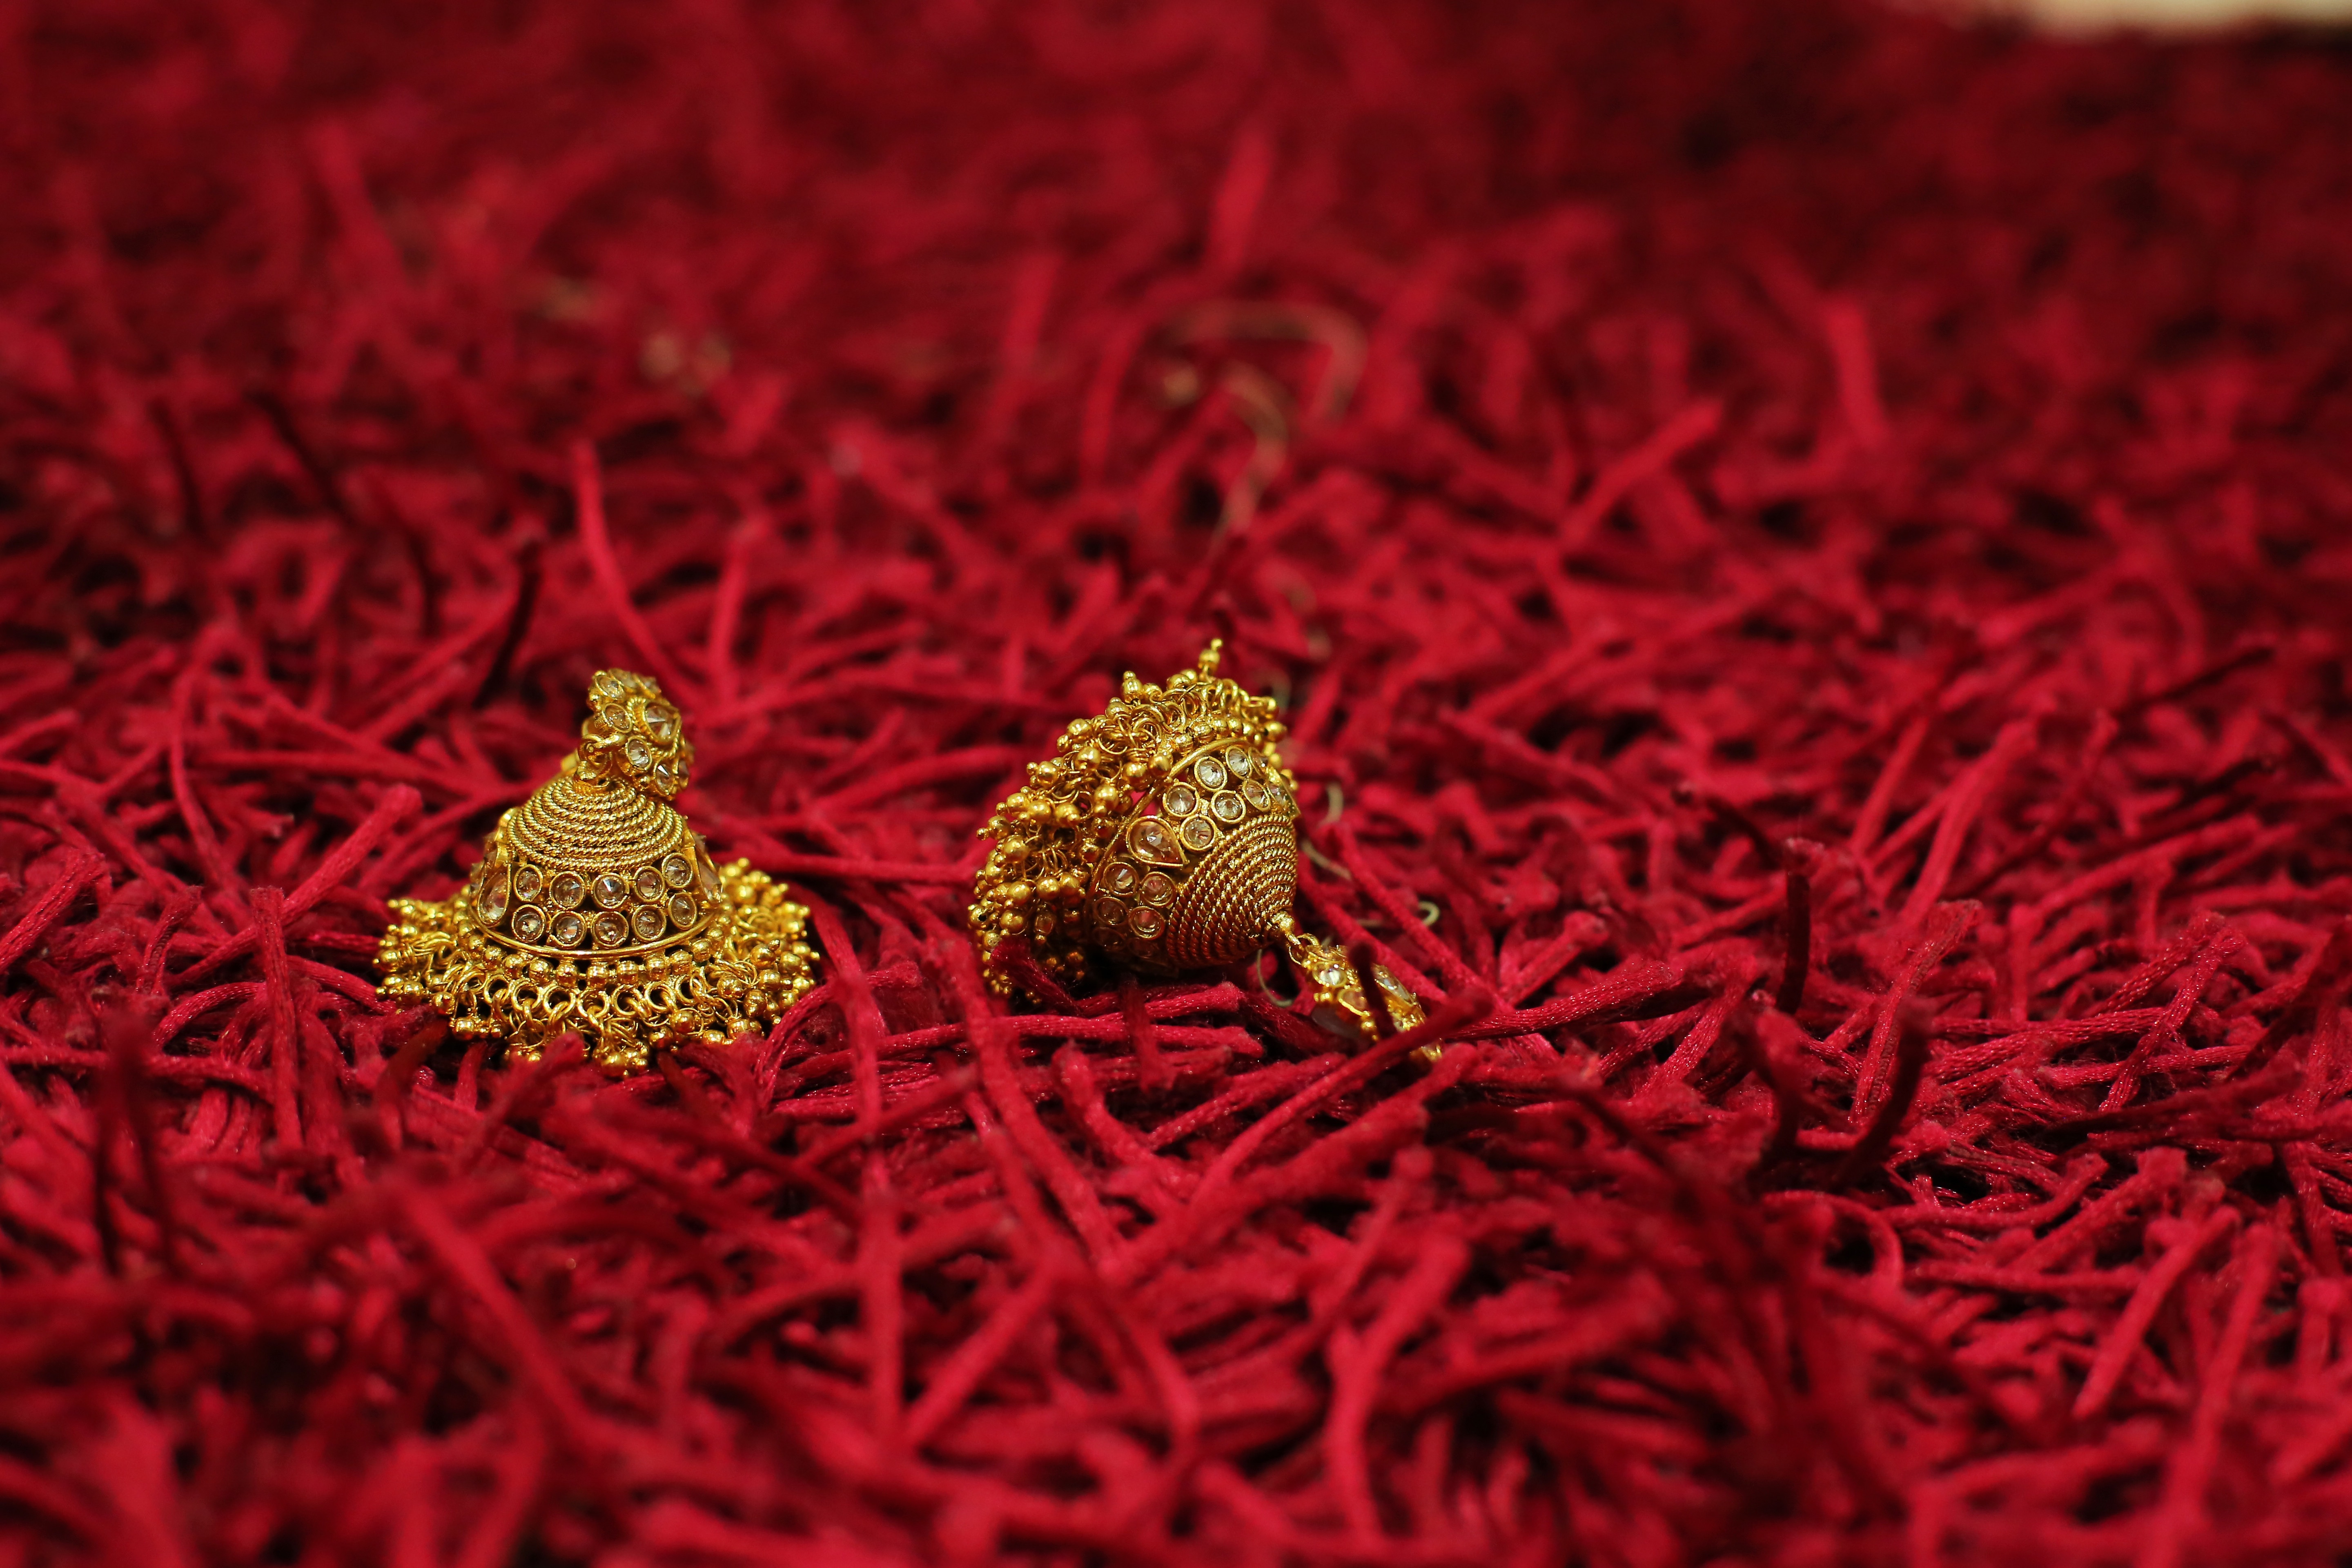
plant, leaf, flower, petal, pattern, red, herb, produce, soil, macro photography, flavor